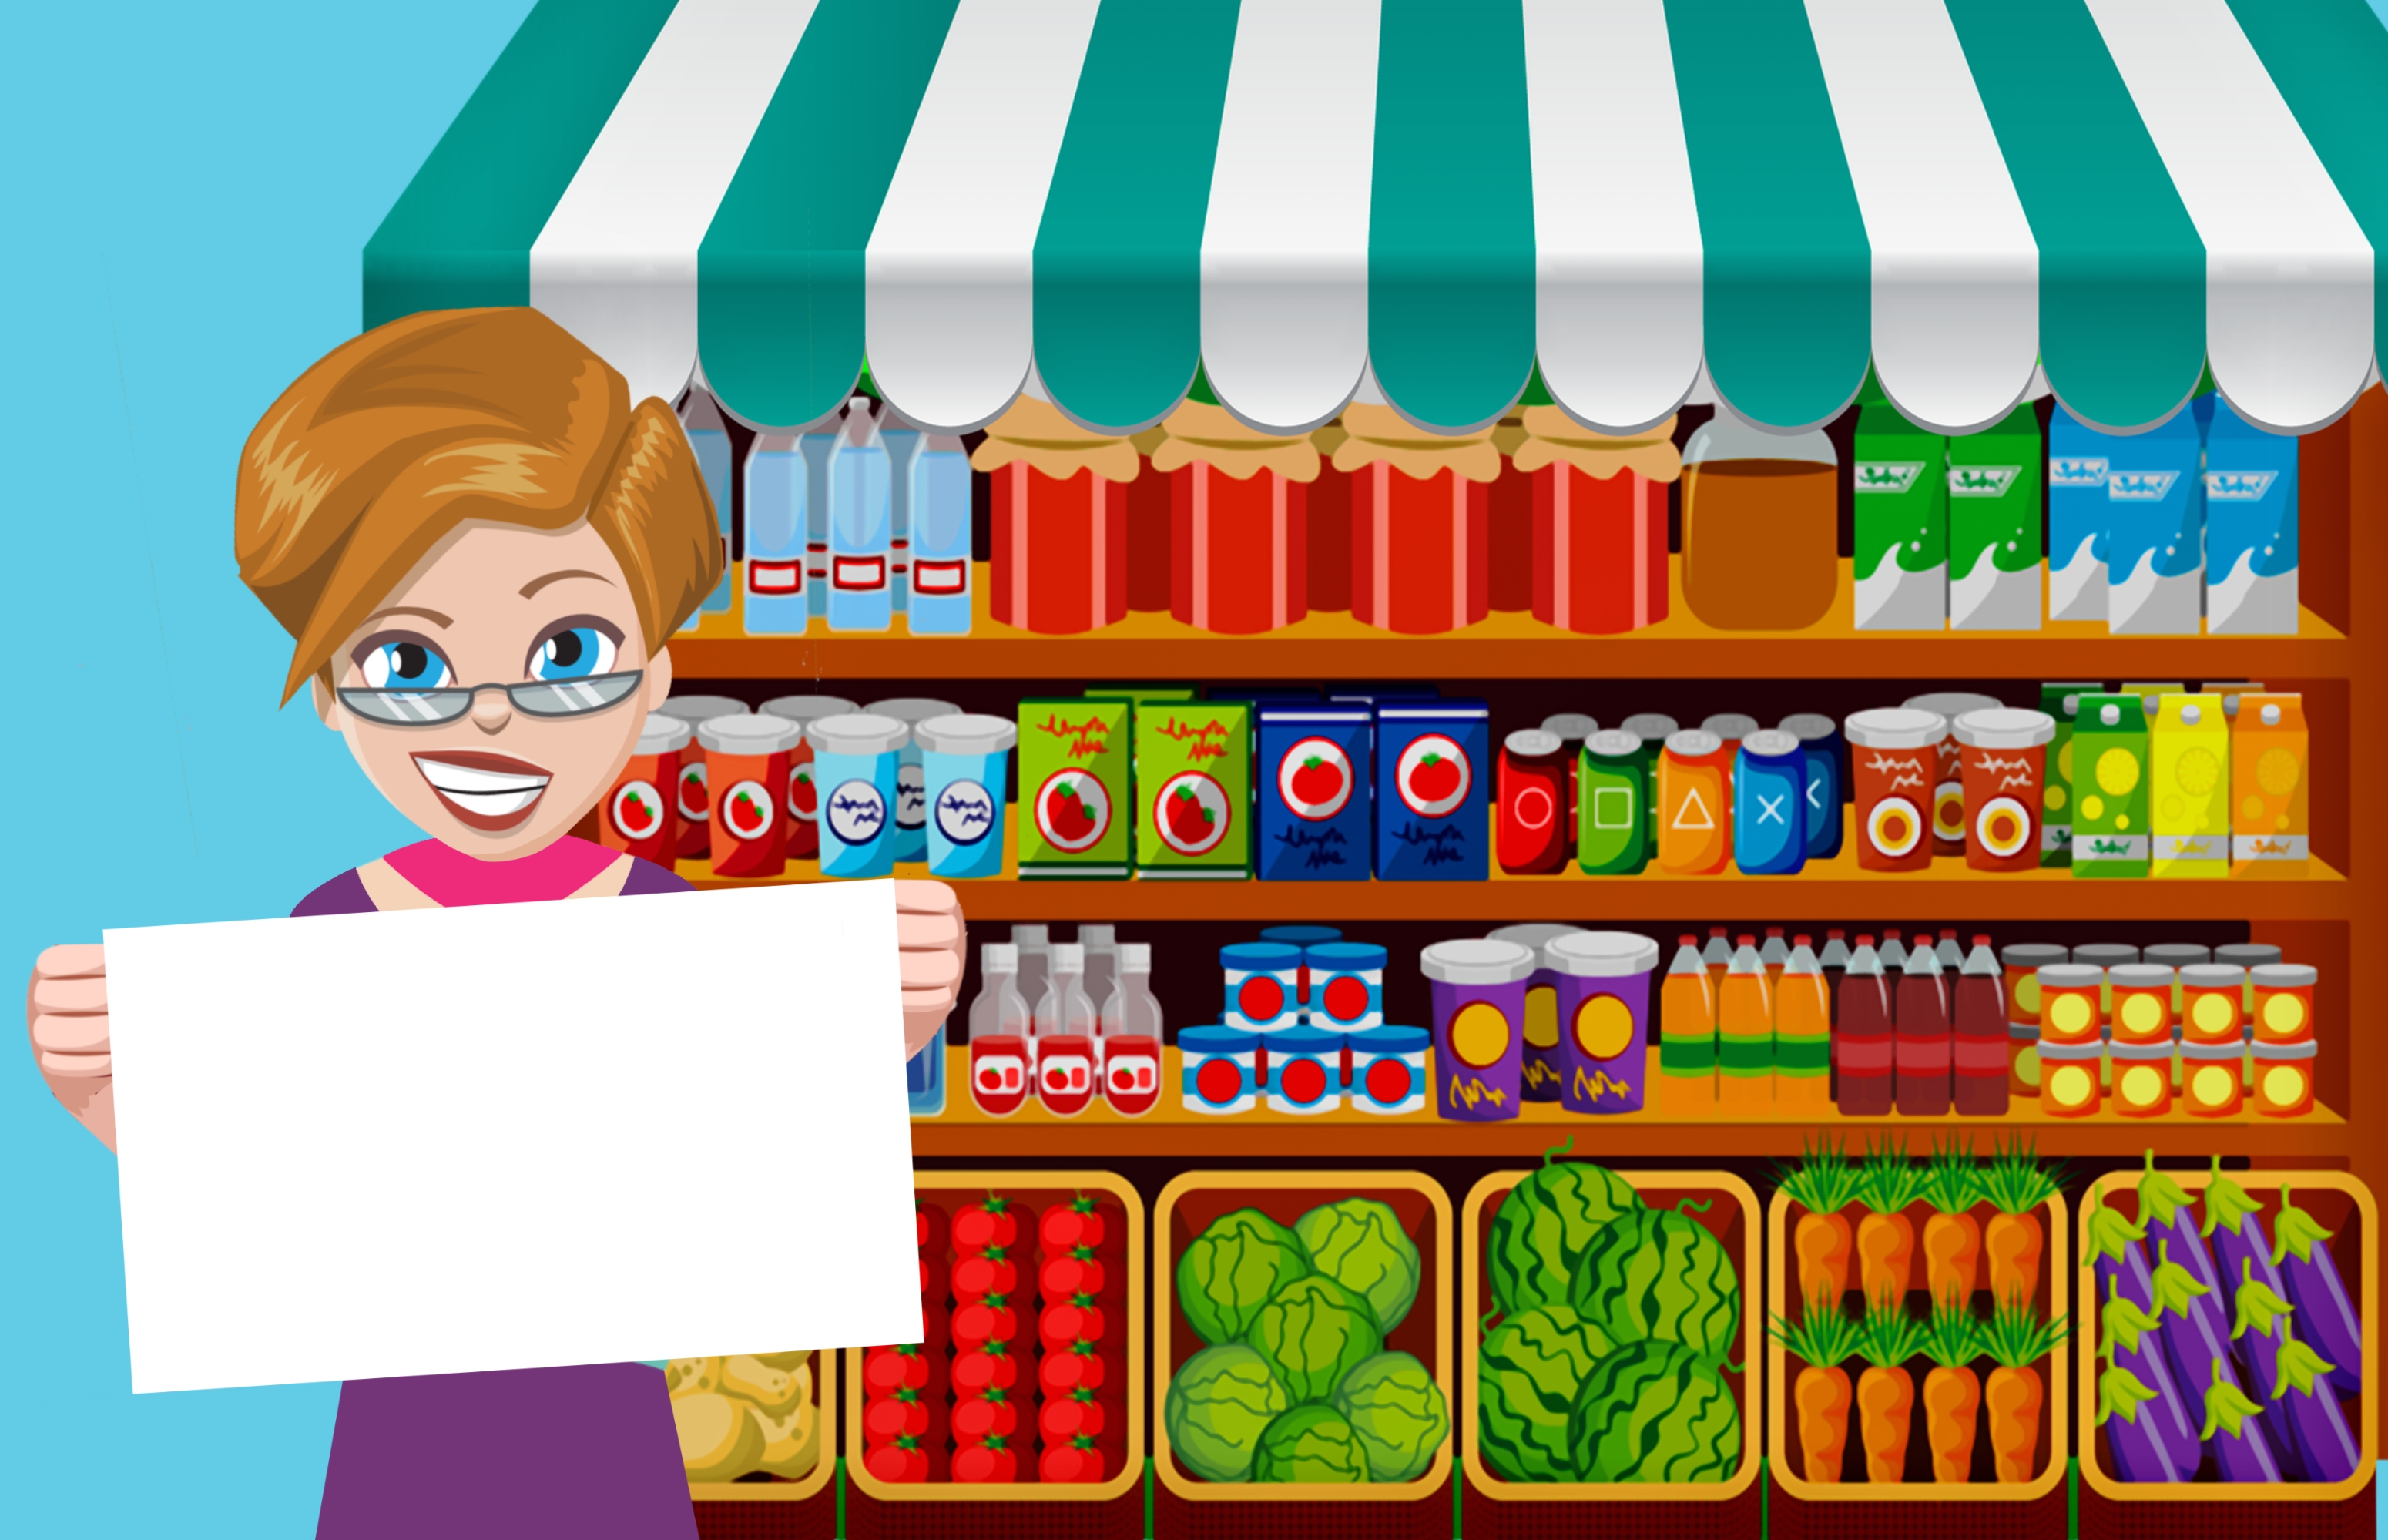
shop, supermarket, grocery, woman, retail, smiling, sales, business, holding, paper, information, owner, blank, white, space, ads, advertise, banner, billboard, board, presenting, promotion, cartoon, fictional character, junk food, games, illustration, toy